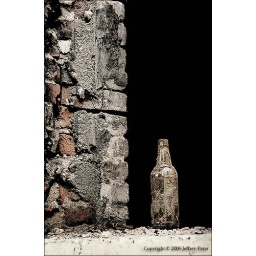
Cement-covered bottle of beer in a windowsill of an abandoned building in downtown Louisville.